List of the wettest tropical cyclones by country

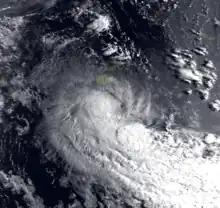
Cyclone Wally

Orography from the volcanic islands of Fiji has led to significant rainfall during tropical cyclone passages, which occur roughly once a year.